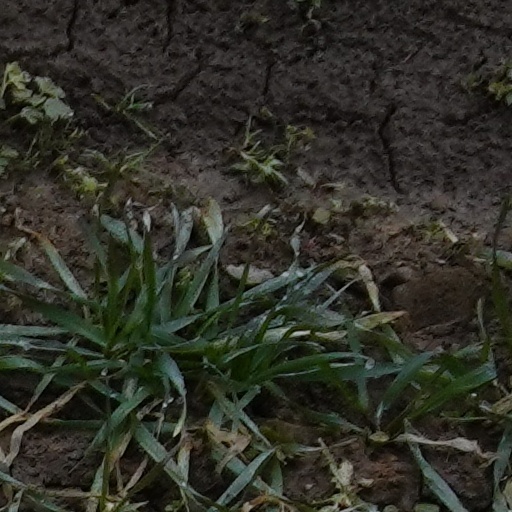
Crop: wheat